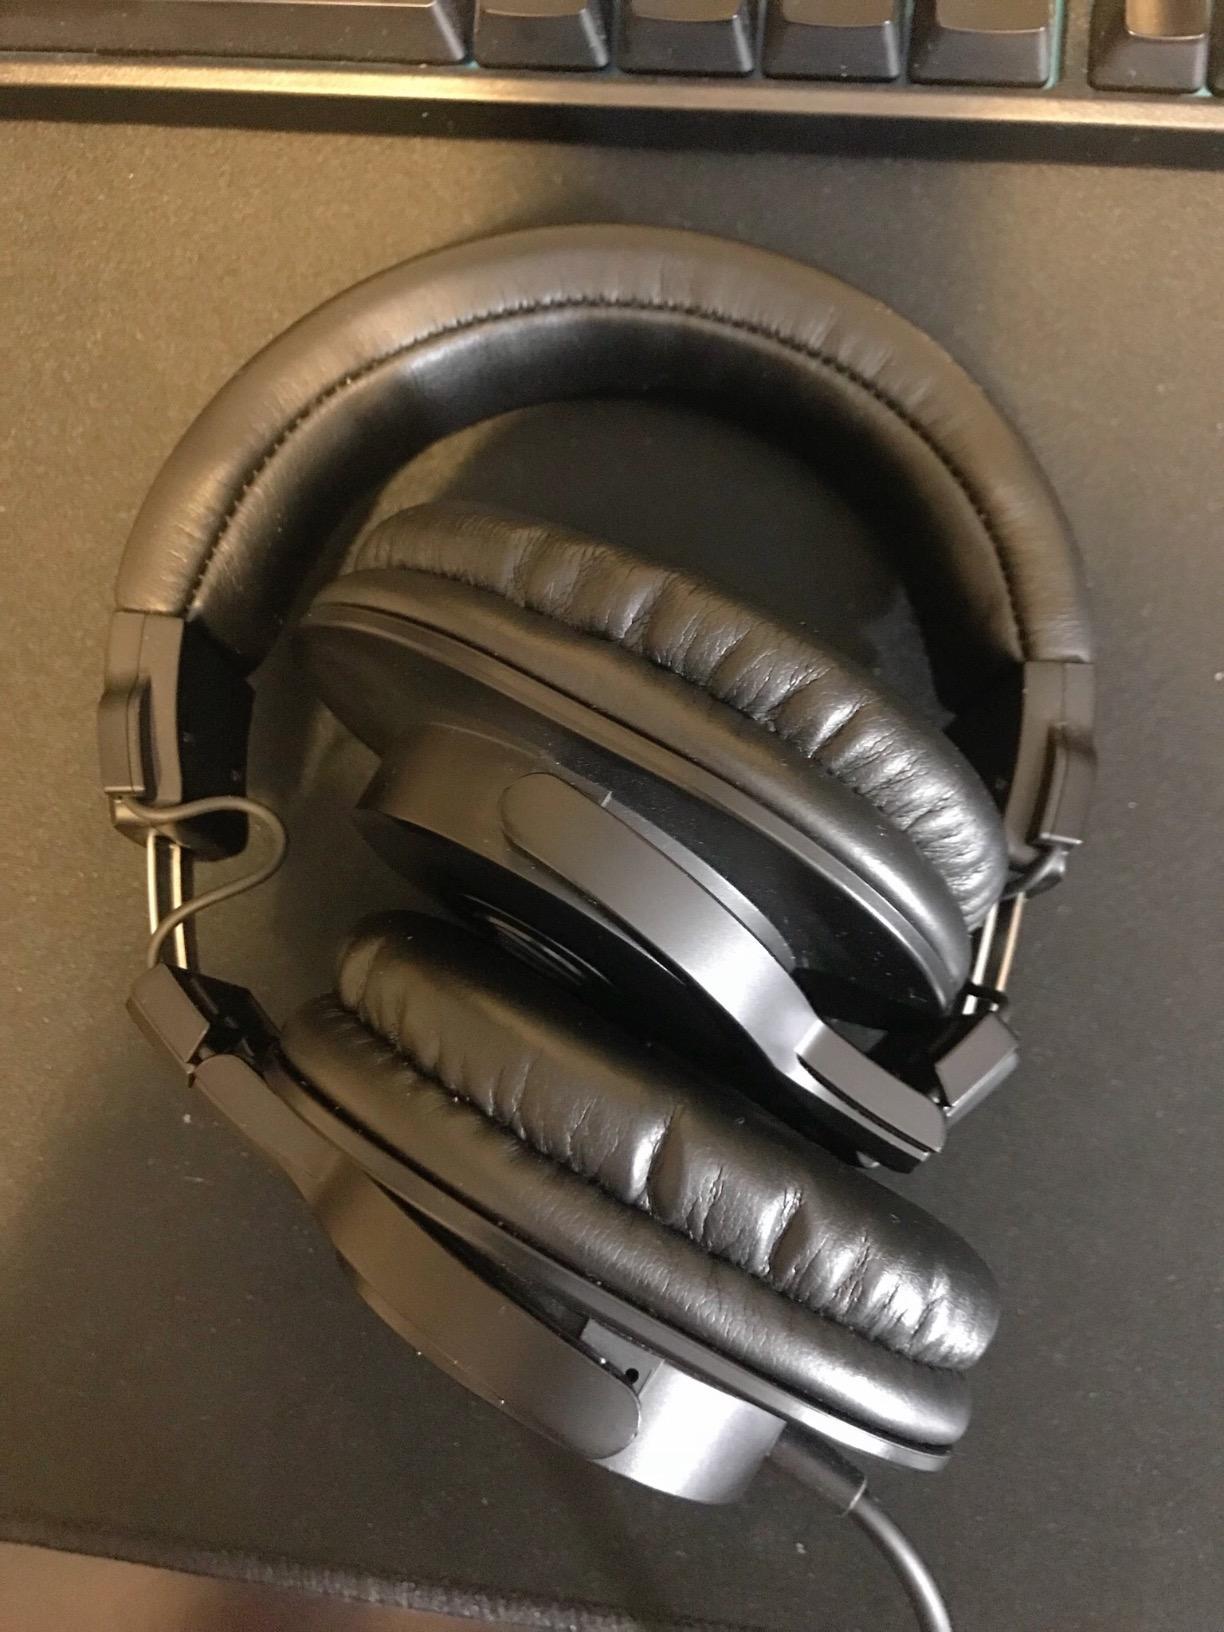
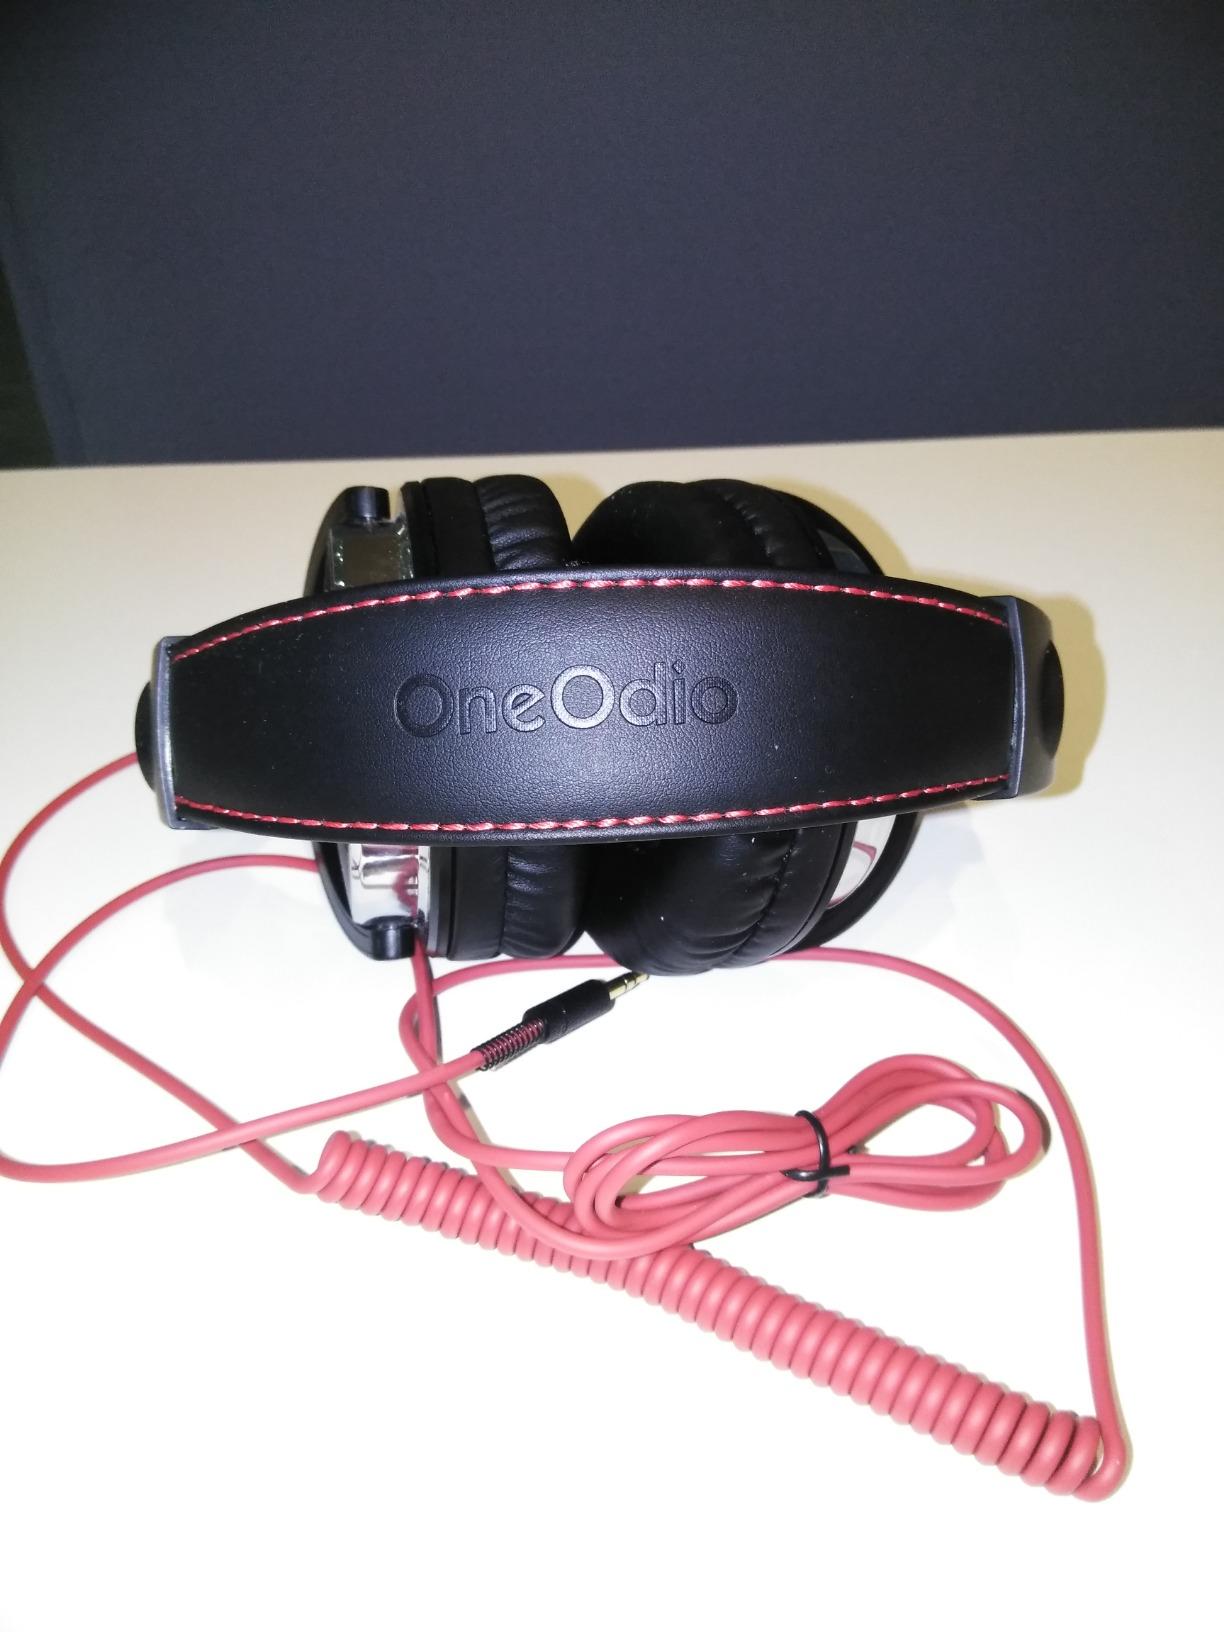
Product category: headphones
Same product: no